Jamon Gordon

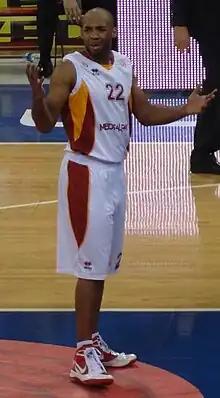
Gordon with Galatasaray

Jamon Alfred Lucas Gordon (born July 18, 1984) is an American former professional basketball player. Standing at 1.91 m (6 ft 3 in) he played the point guard and shooting guard positions. He played college basketball with the Virginia Tech Hokies.